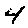
Label: 4